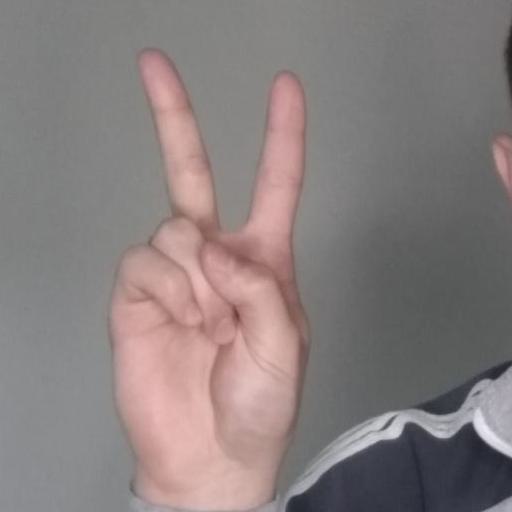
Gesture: peace